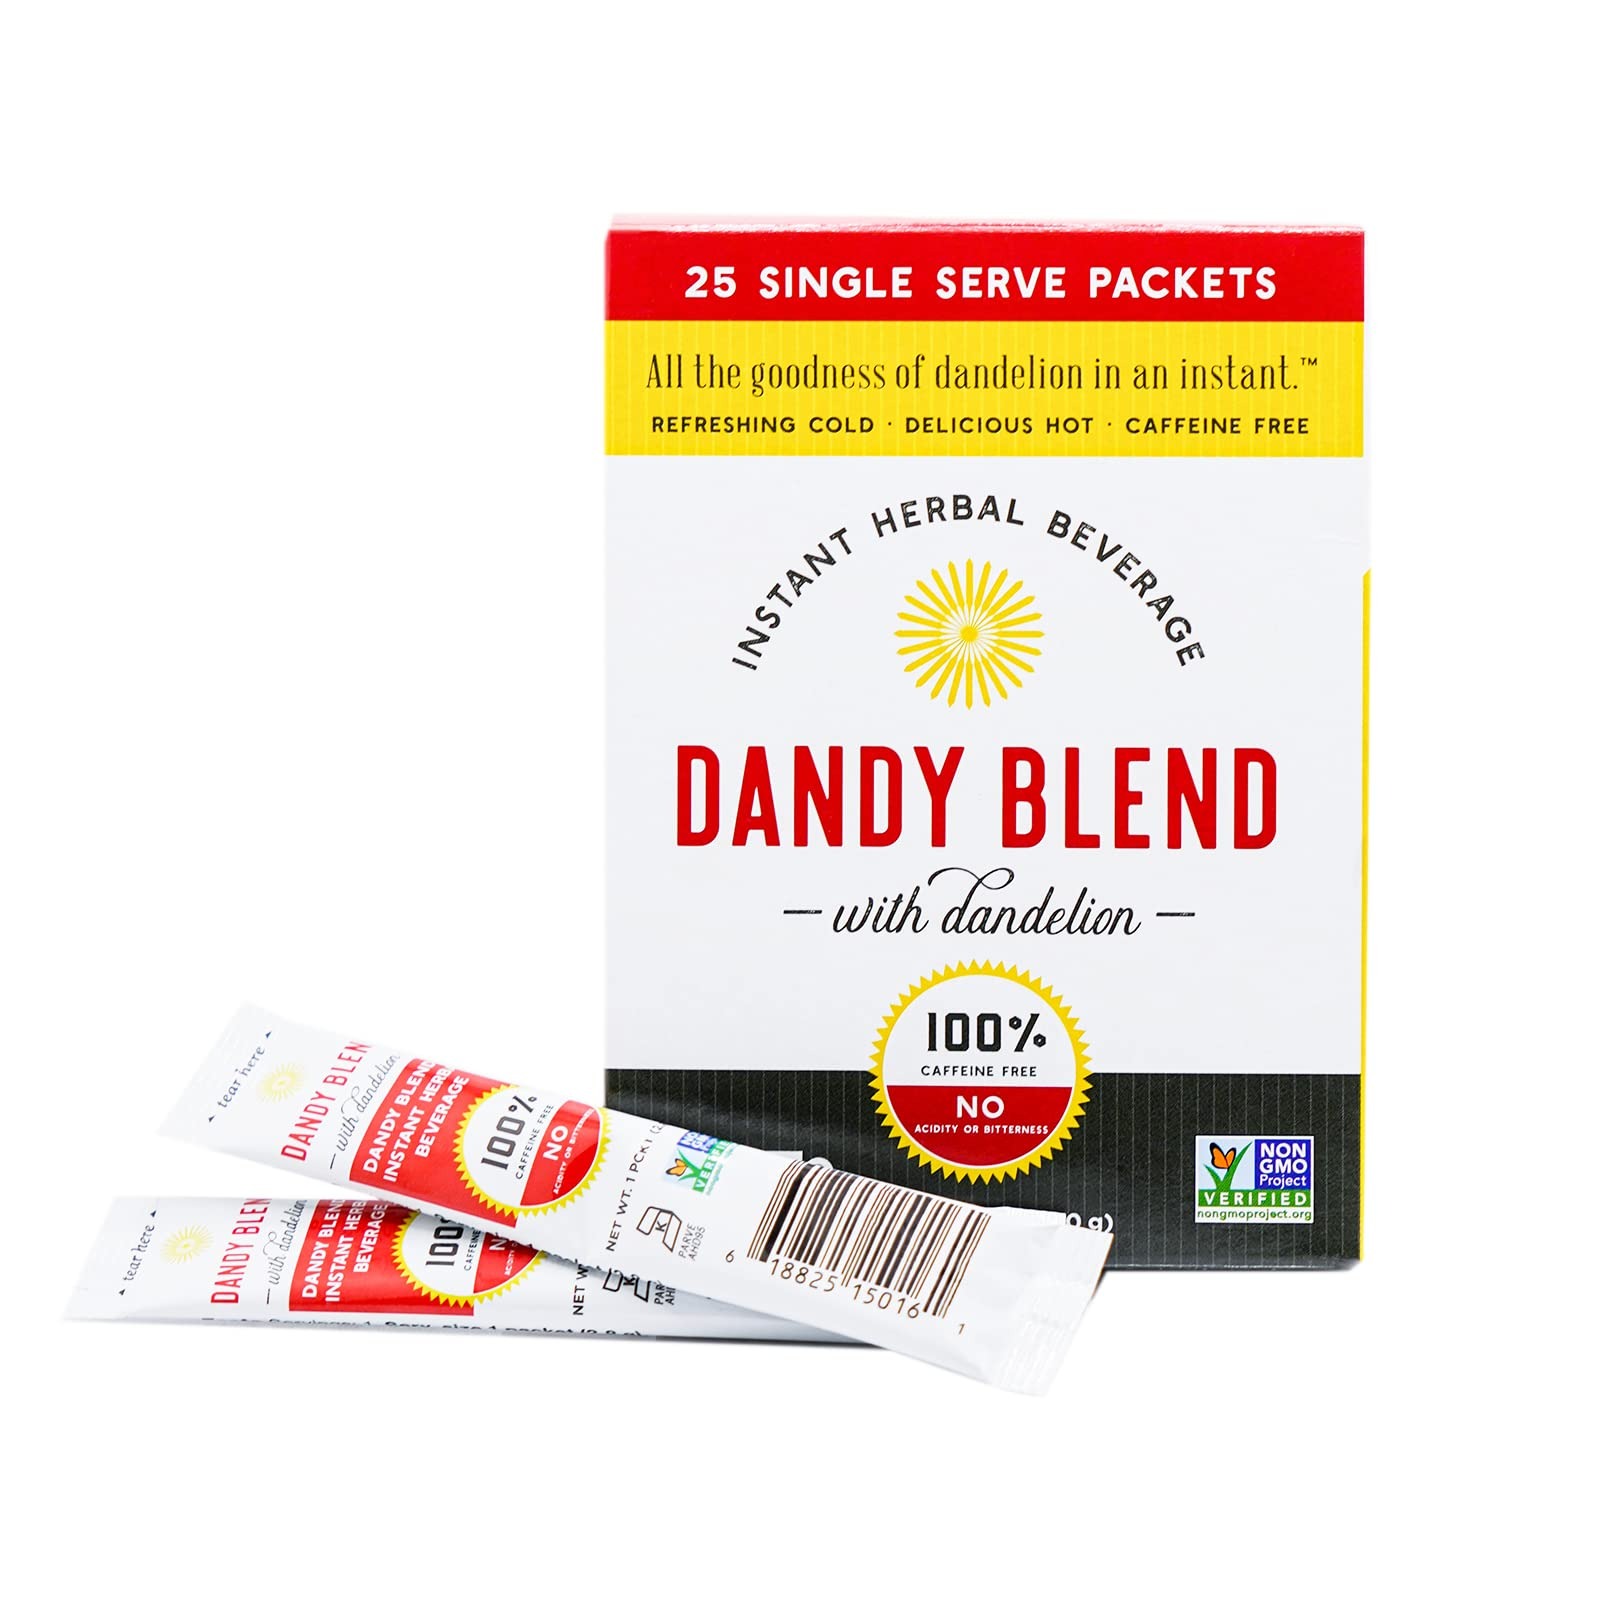
Item Name: 25 Individual Servings of Original Dandy Blend Instant Herbal Beverage with Dandelion, 2.5 oz Box
Bullet Point 1: 25 Individual Servings. Made from the water soluble extracts of roasted barley, extracts of roasted rye, extracts of roasted chicory roots, and extracts of roasted dandelion roots.
Bullet Point 2: Has the consistency of instant coffee and can be served hot, cold, or in your favorite recipe. Simply add water and stir. No tea bags, filters, coffe pot, or French Press needed.
Bullet Point 3: Used as a coffee substitute or complete replacement for coffee as it tastes like a full bodied cup of coffee for many. No caffeine, acidity, or bitterness. No withdrawal headaches.
Bullet Point 4: Kosher, Vegan, Vegetarian, and GMO-free too.
Bullet Point 5: You may have noticed that your bag of Dandy Blend doesn’t have roasted sugar beet root extracts as an ingredient anymore. It’s because we’re weeding it out of our recipe, which means you might still receive a bag that has it...or not! Why you might be asking? The high-quality beet root that we use is no longer available and we’re committed to only serving you the best. It’s still the same bold flavor you know and love, whether you receive a bag with this past or current recipe. Happy sipping!
Product Description: Our Original Dandy Blend has been providing an easy, headache-free way to reduce or eliminate coffee and caffeine for over 25 years. It is a well-known coffee alternative, and it is a great tasting dandelion tea, herbal beverage providing many trace minerals even if you don’t have a need to reduce your caffeine intake. Dandy Blend has the look of instant coffee granules and quickly dissolves in hot or cold water, or any other beverage with no bitterness or acidity. It can be added to many recipes to provide the benefits of dandelion to your diet. The sweetness comes from naturally occurring fructose and often additional sweeteners are not required. The plants used in the creation of Dandy Blend are grown on medicinal herb farms in Poland where there are no GMO crops so Dandy Blend is GMO-free. If your doctor or health practitioner has recommended that you give up coffee, or add dandelion to your diet, Dandy Blend is by far the easiest way to do just that. Our 25 single serving package is great for keeping at work, taking on vacation, or giving as a gift. Enjoy.
Value: 2.45
Unit: Ounce

Price: 13.89